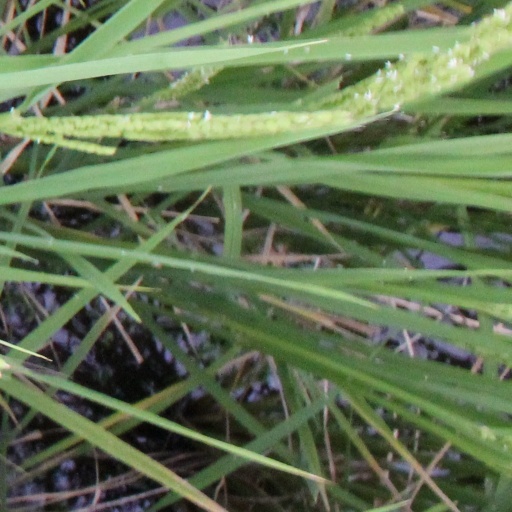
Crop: rice